Answer in natural language. Considering the relative positions, where is white rectangular dining table (marked B) with respect to Doorway (marked C)? Choose between the following options: left or right
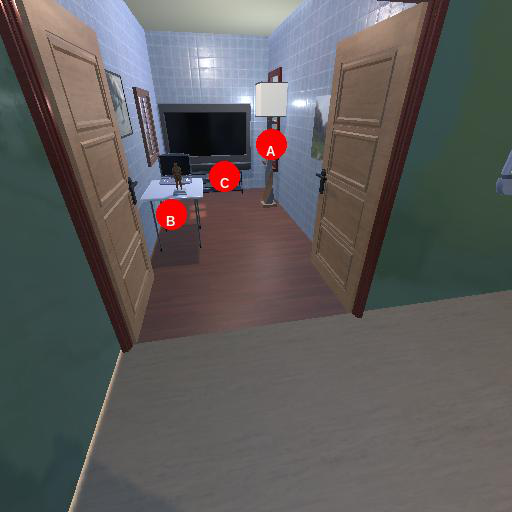
<answer>left</answer>